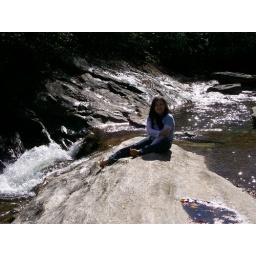
Wild Child on a rock in the river in the Blue Ridge Parkway On Oct 26 07